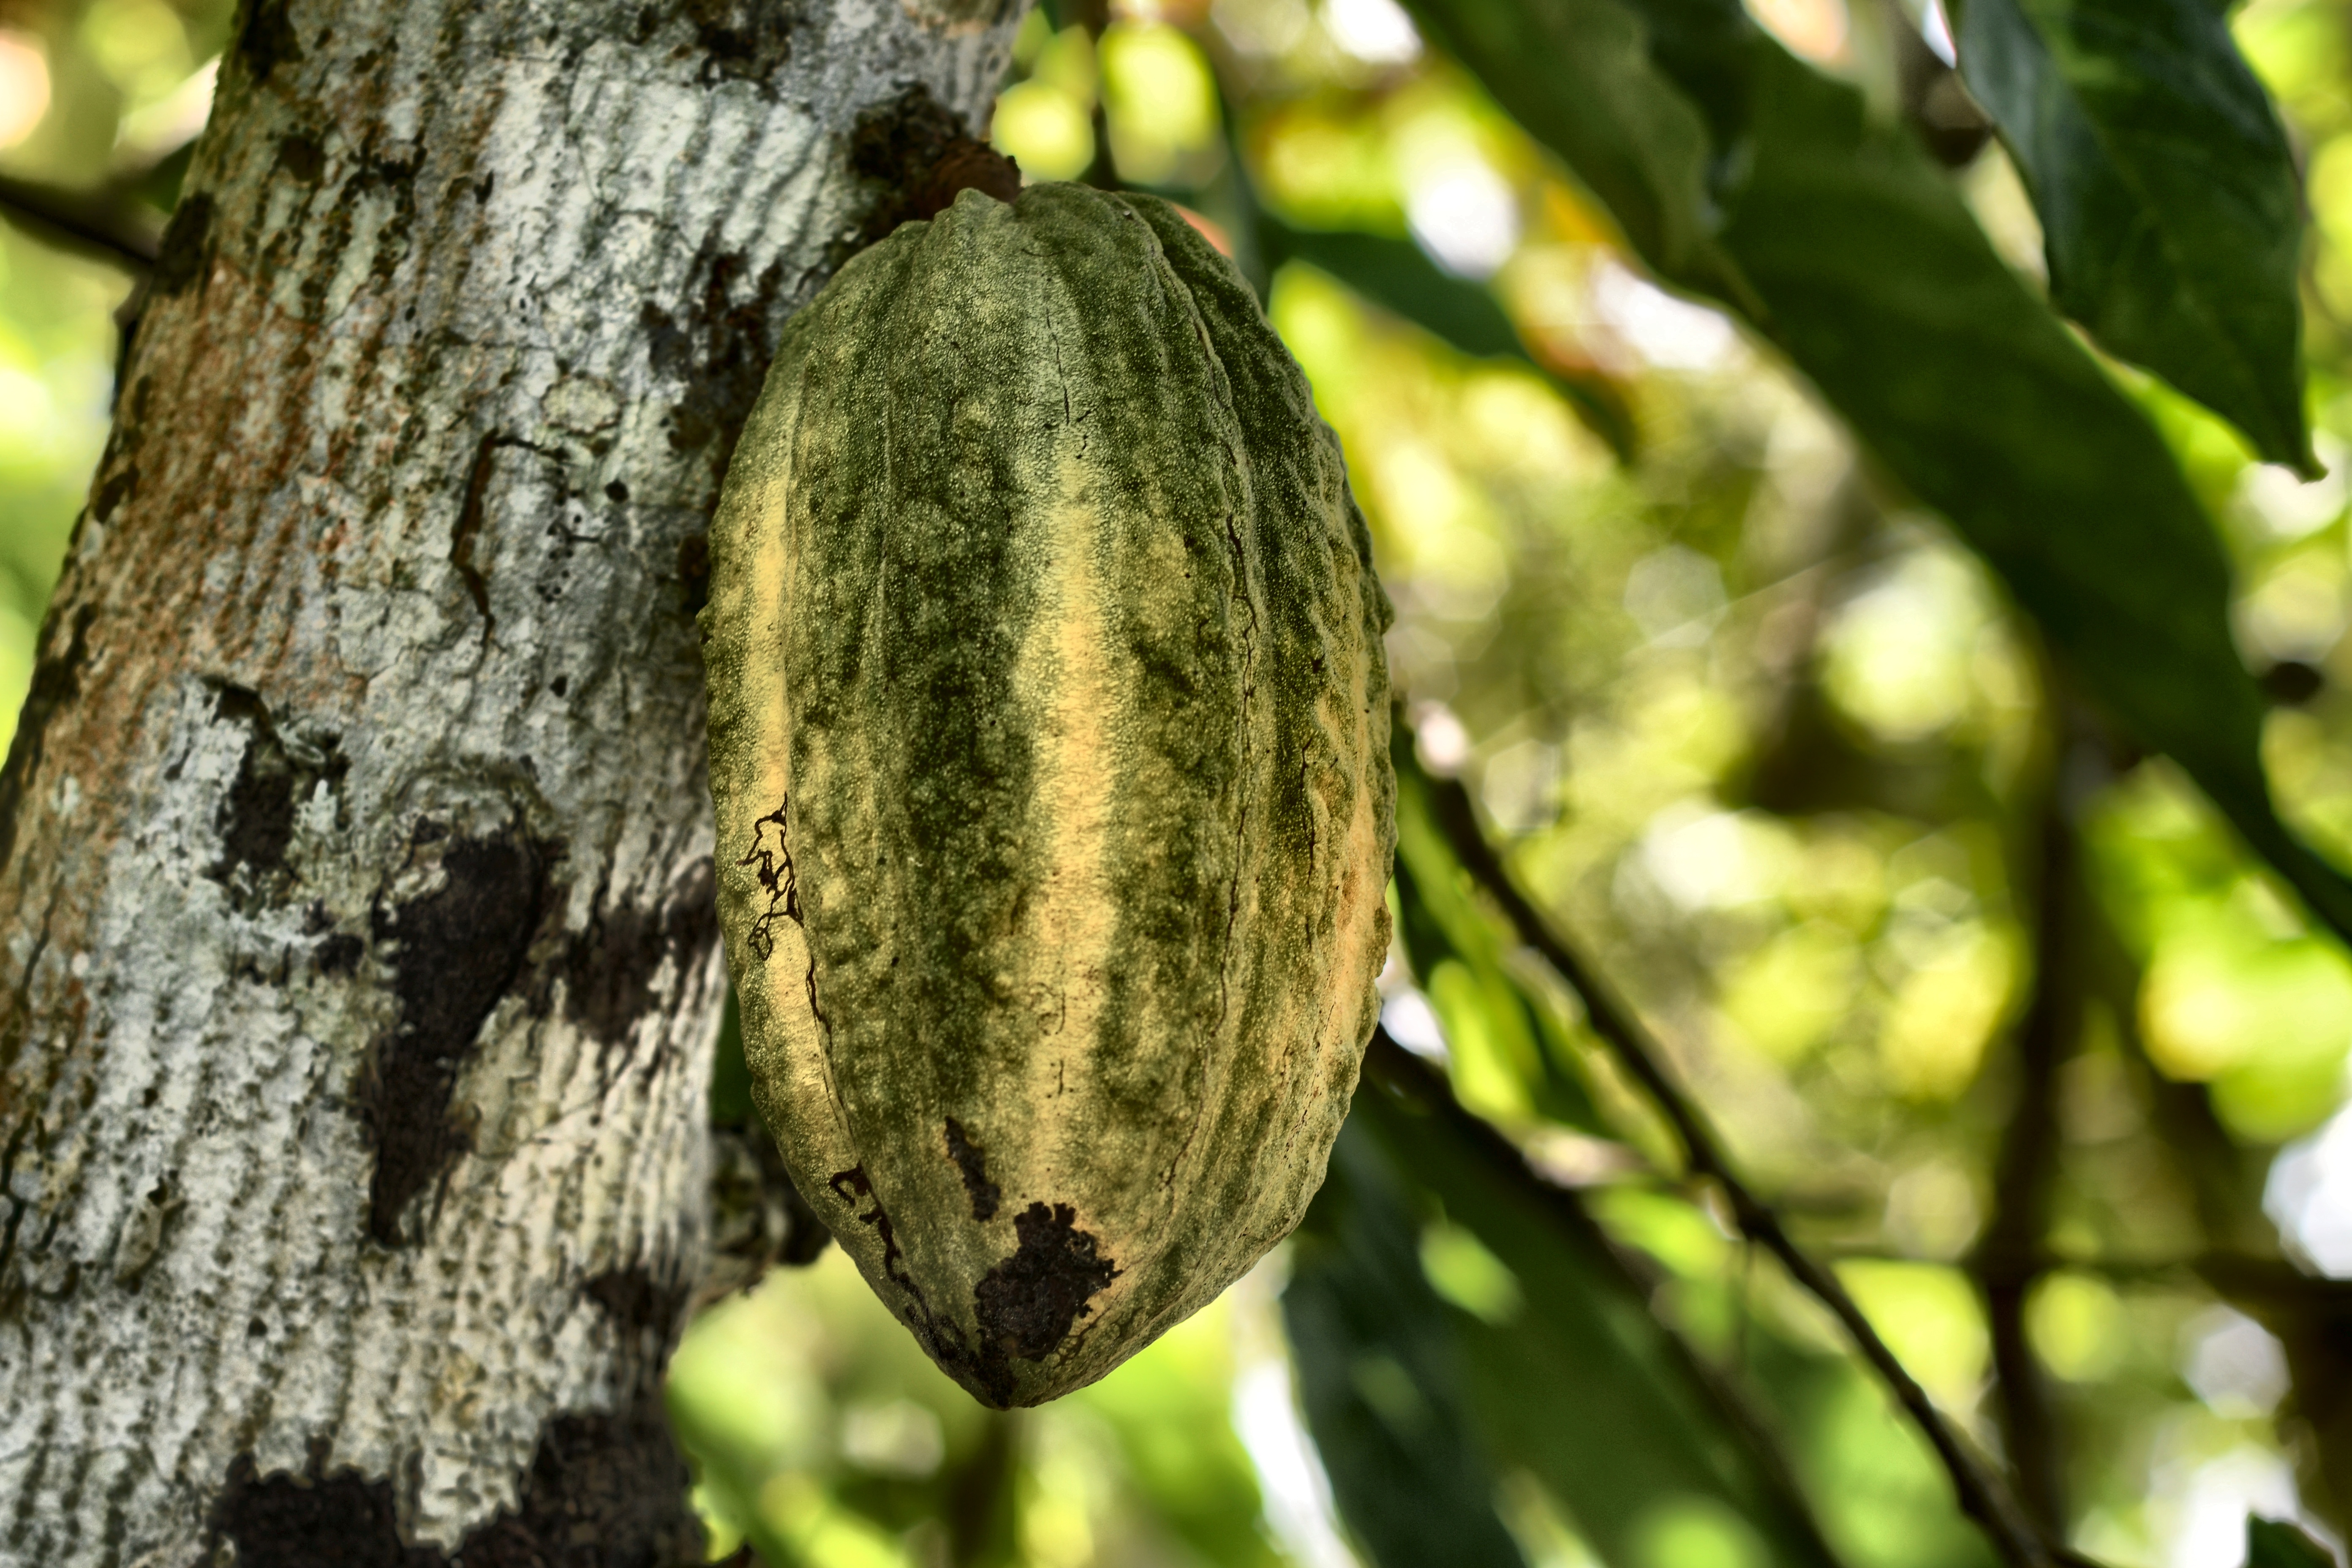
Maturity: mature
Variety: Guiana